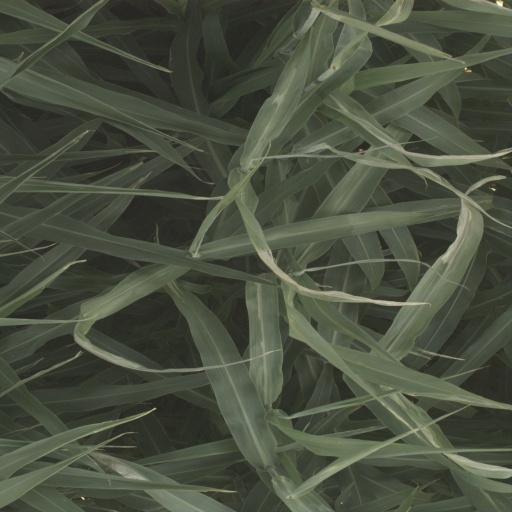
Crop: sorghum